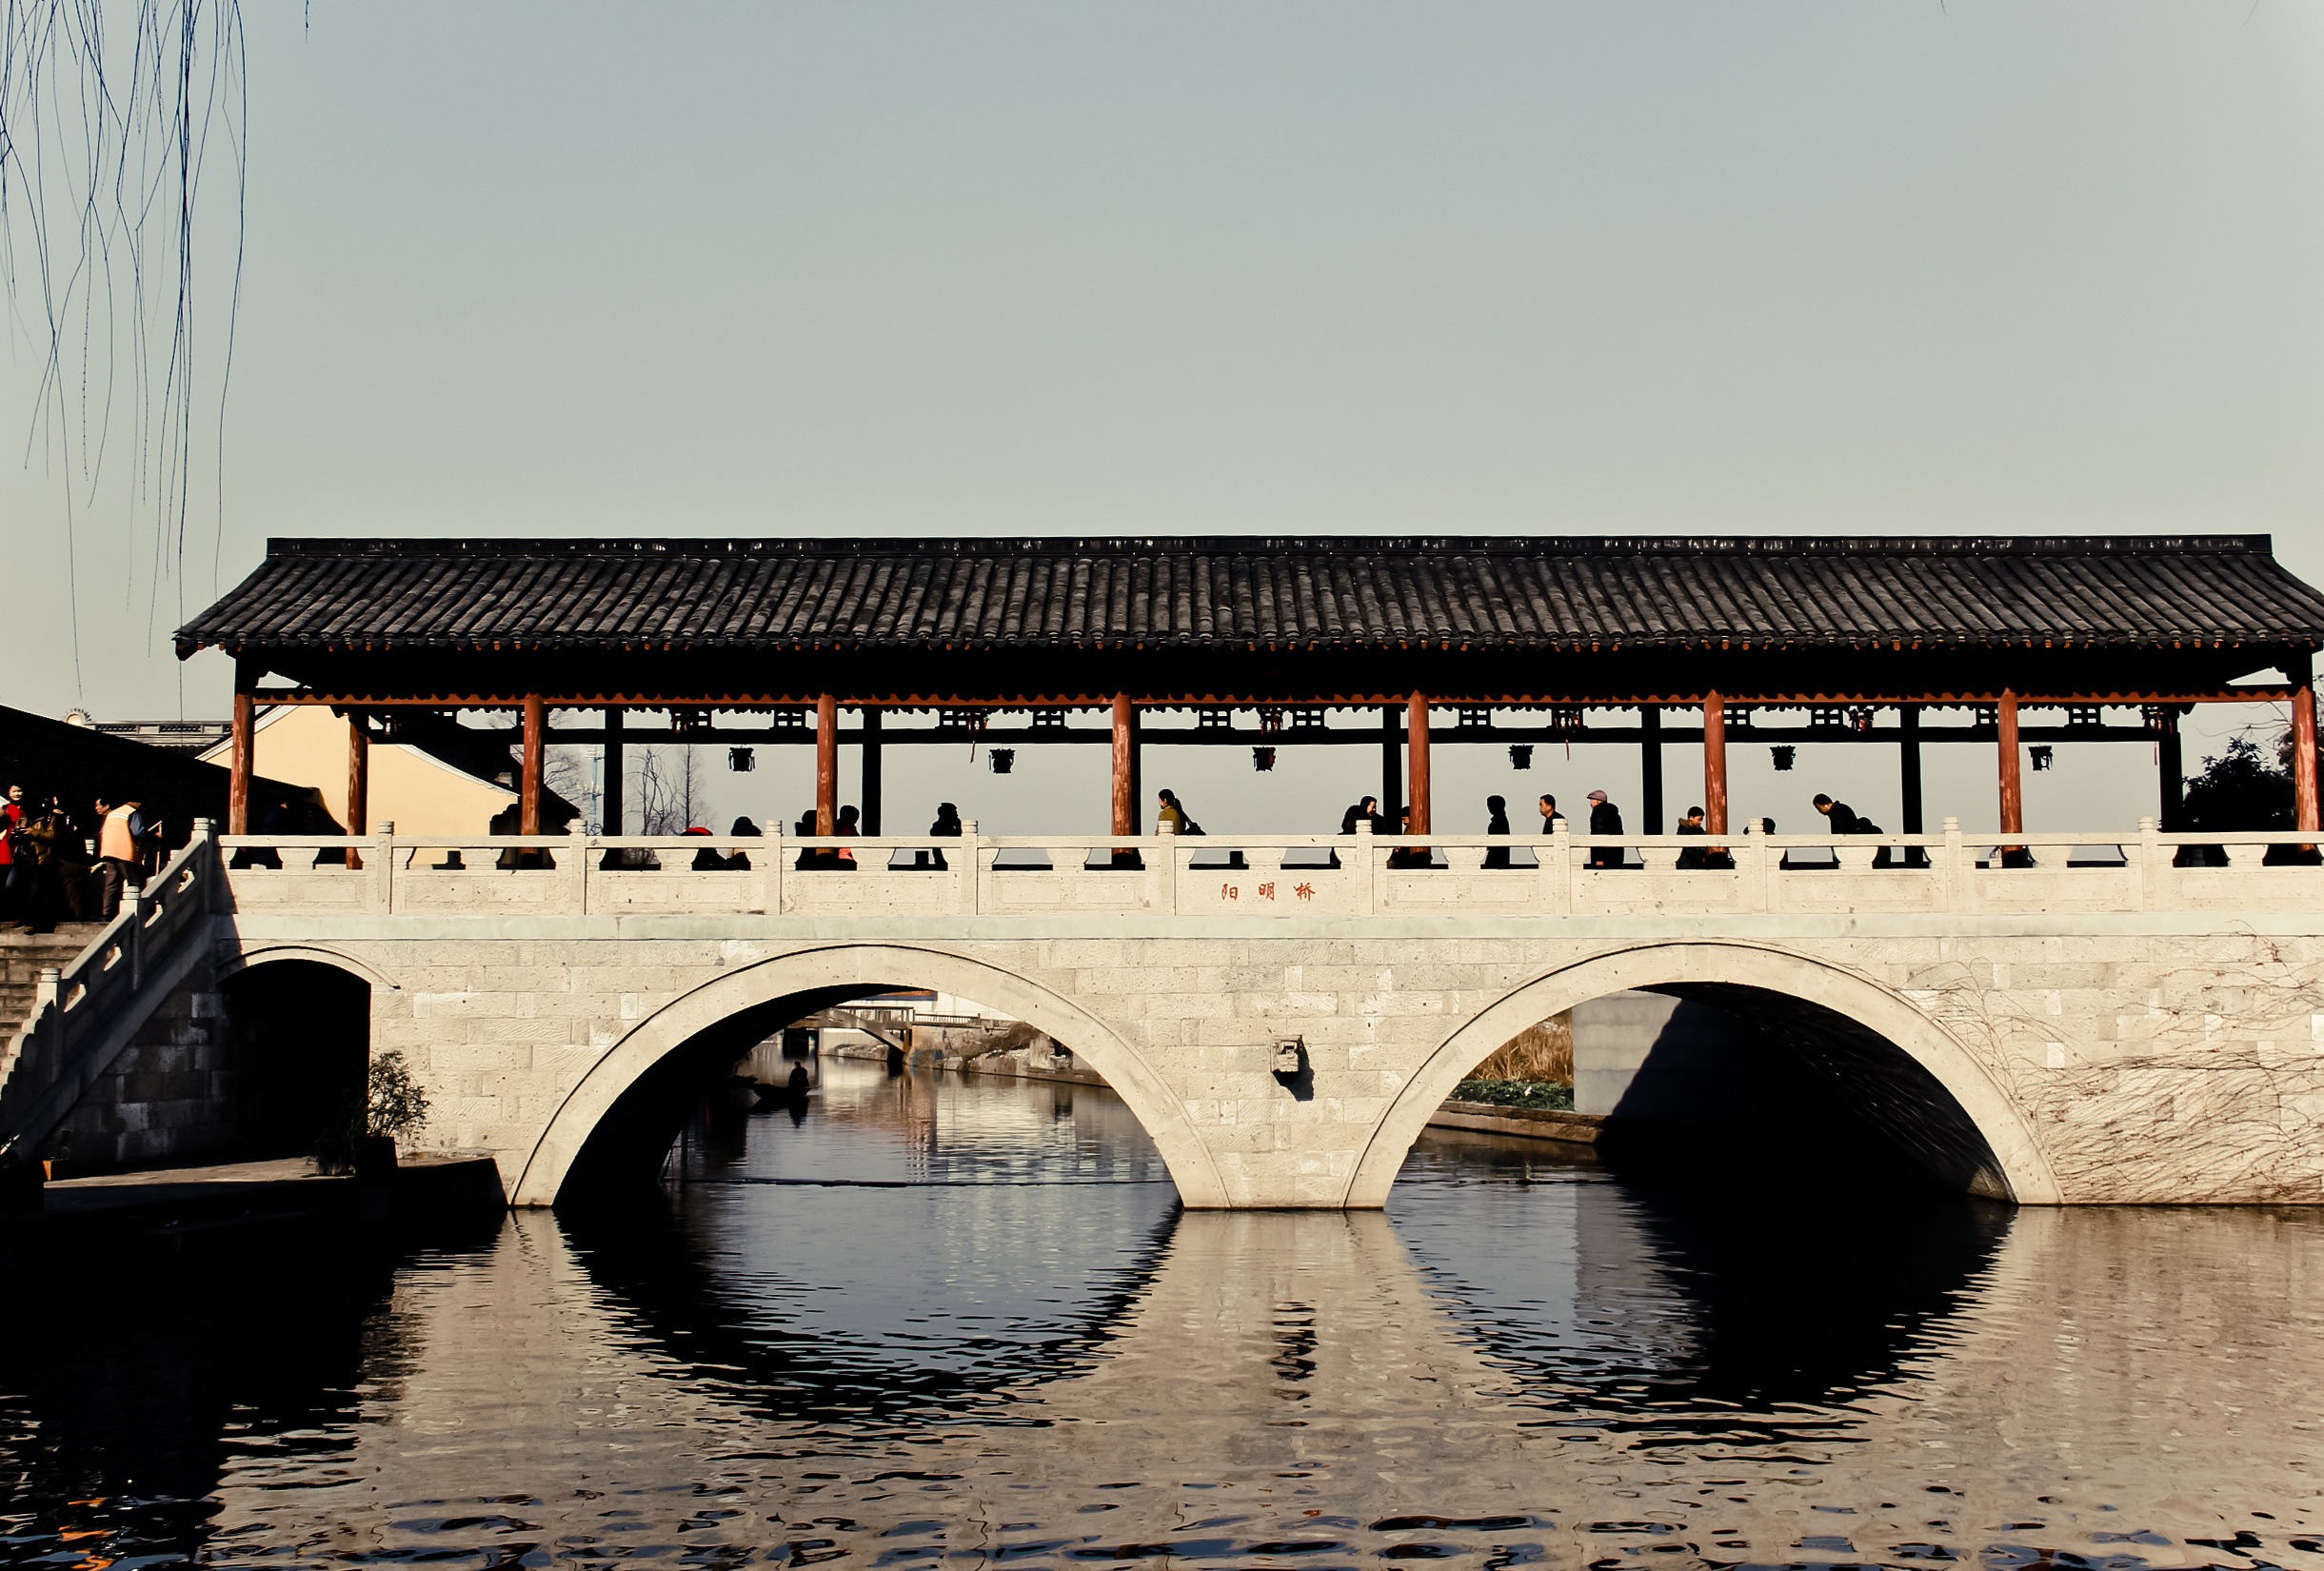
landscape, architecture, bridge, reflection, black, waterway, street view, jiangnan